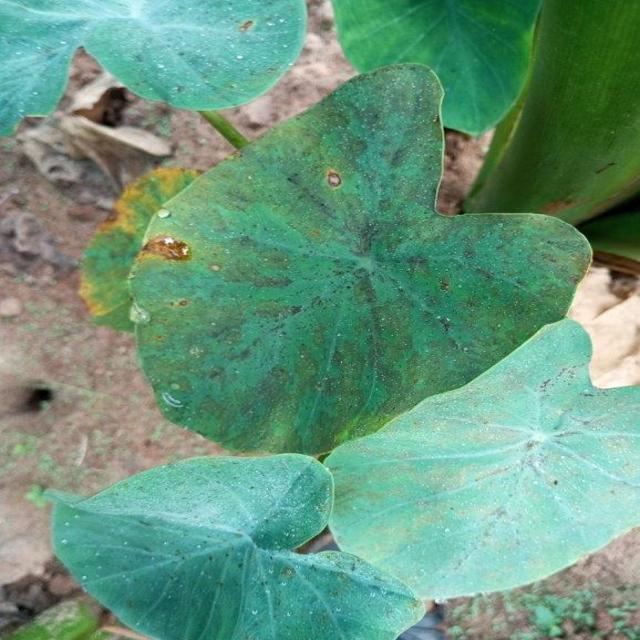
Label: Healthy